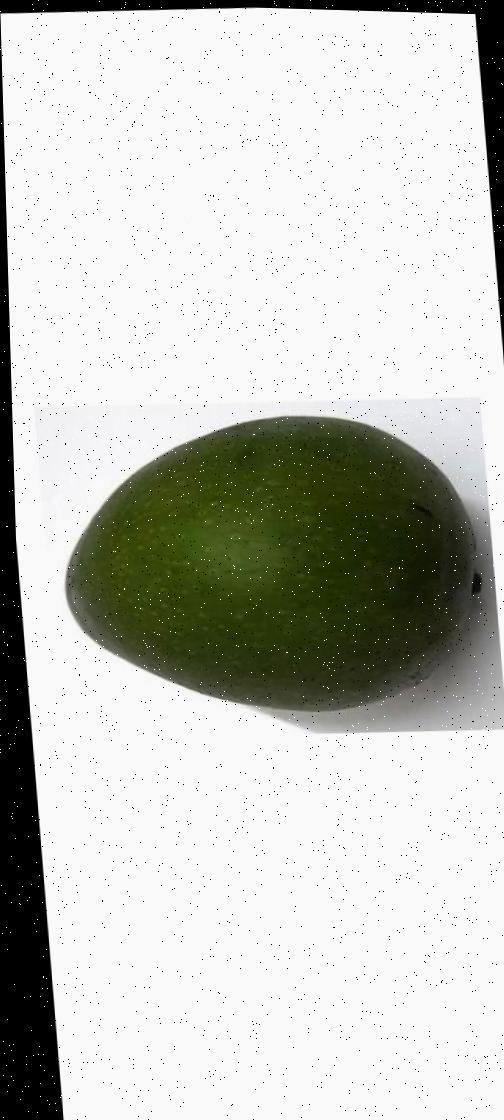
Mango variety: Ashshina Zhinuk